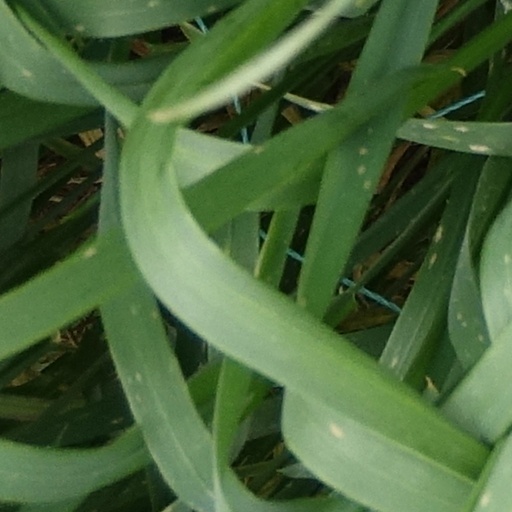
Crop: wheat